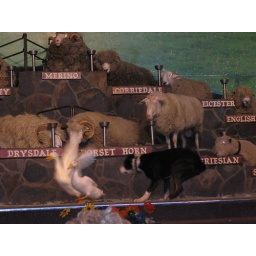
Some sheep dogs chasing some geese around on command.